Burara jaina

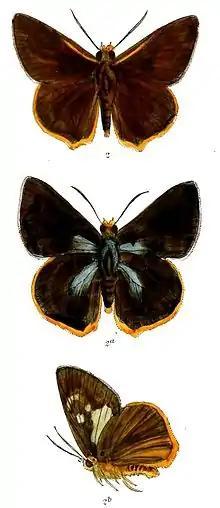
From top: male, female and male underside

Both sexes: The butterfly, which has a wingspan of 60 to 70 mm, is a dark vinaceous (colour of red wine) brown above. The forewing has an orange costal streak from the base above the cell to about halfway along the wing, while the hindwing has an orange fringe. The butterfly is paler below and has orange bands along the veins of the hindwing.